Reciprocal gamma function

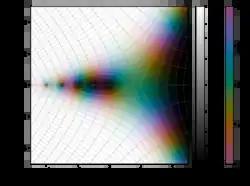
Reciprocal gamma function in the complex plane, plotted using domain coloring.

In mathematics, the reciprocal gamma function is the function